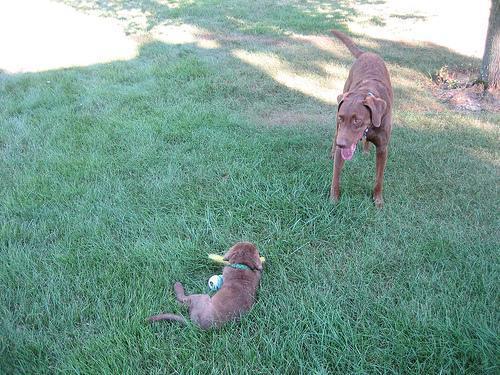
Chesapeake_Bay_retriever